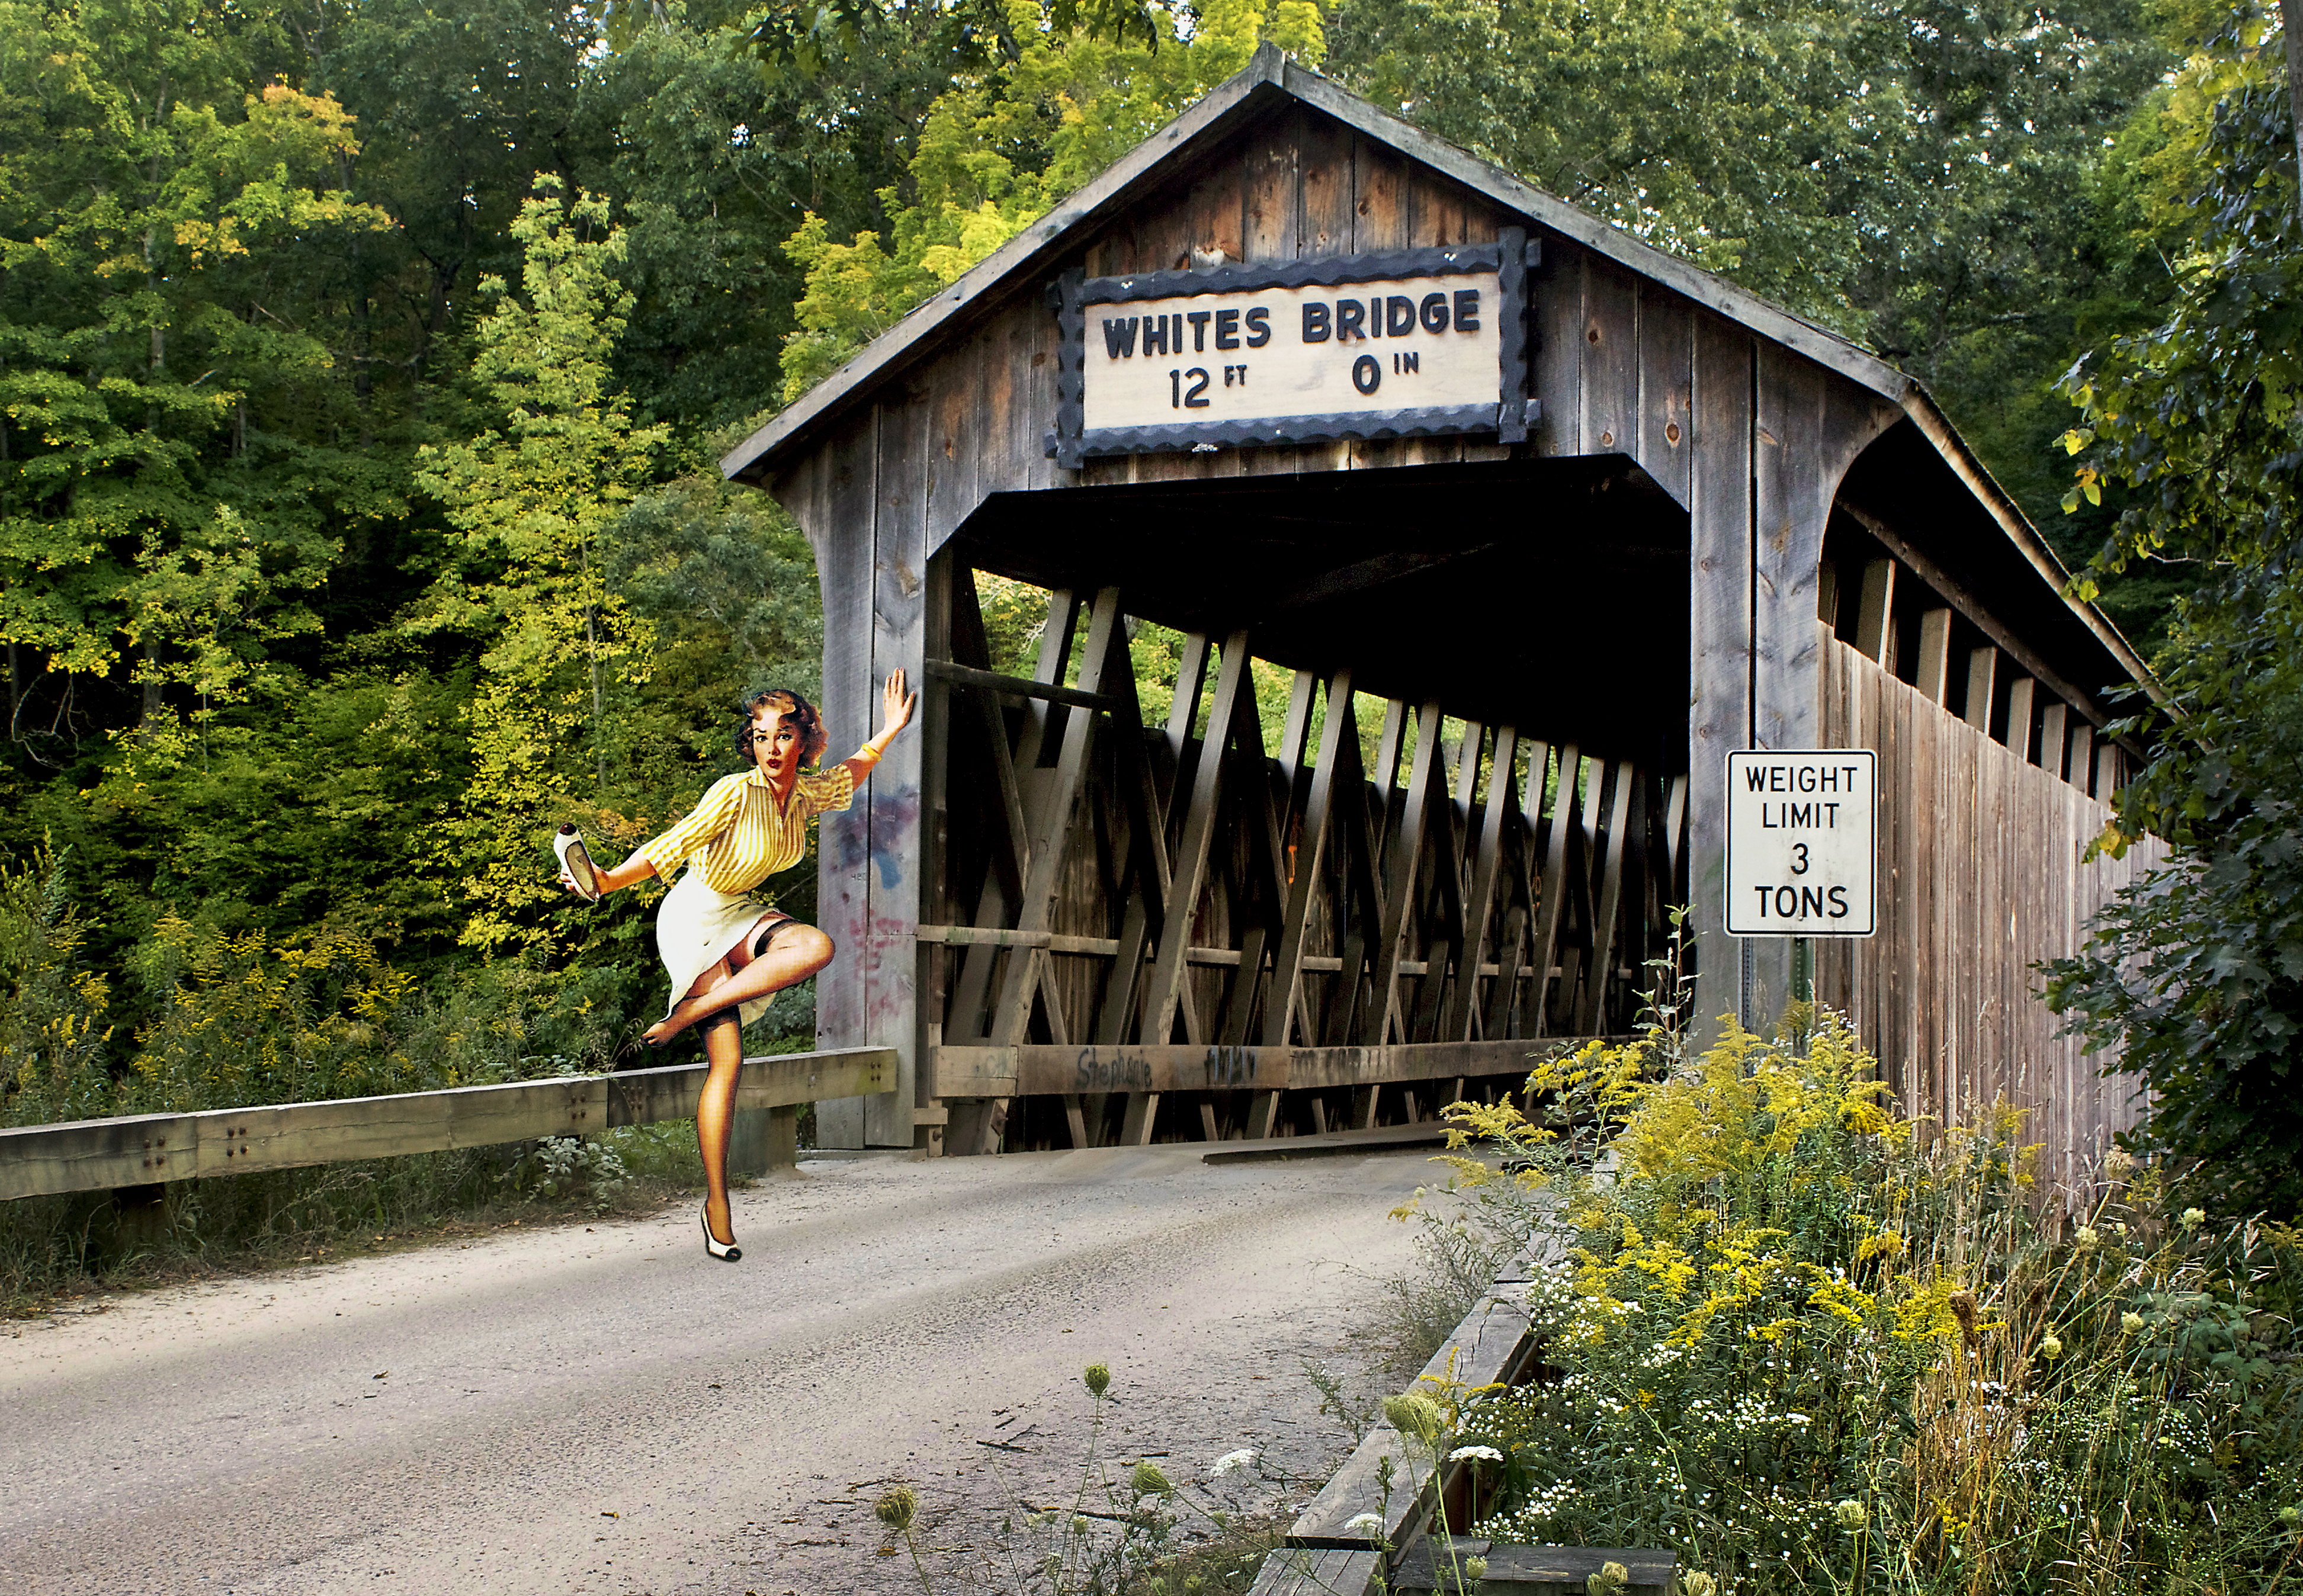
road, bridge, tree, infrastructure, rural area, architecture, national park, house, photography, wood, recreation, plant, building, state park, nonbuilding structure, leisure, trail, forest